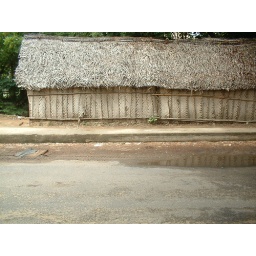
On the pavement of the road in front of IMSc Chennai